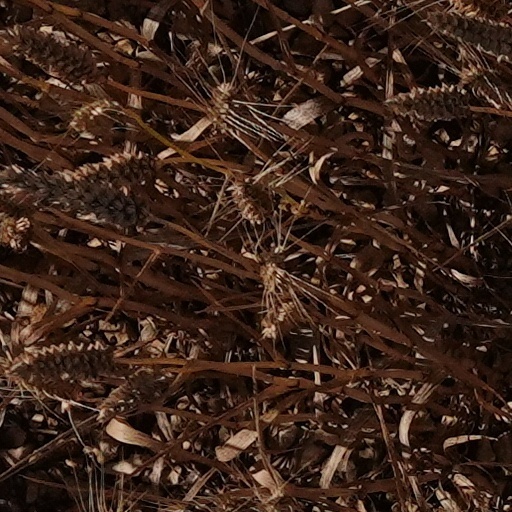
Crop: wheat